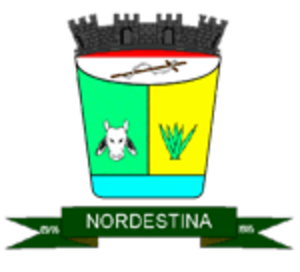
Nordestina est une municipalité brésilienne de l'État de Bahia et la Microrégion d'Euclides da Cunha.